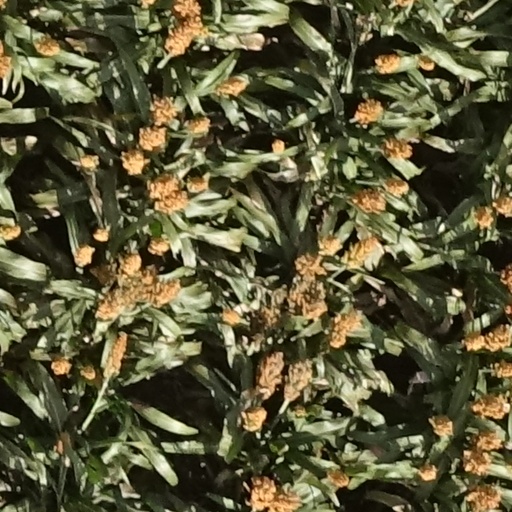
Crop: sorghum